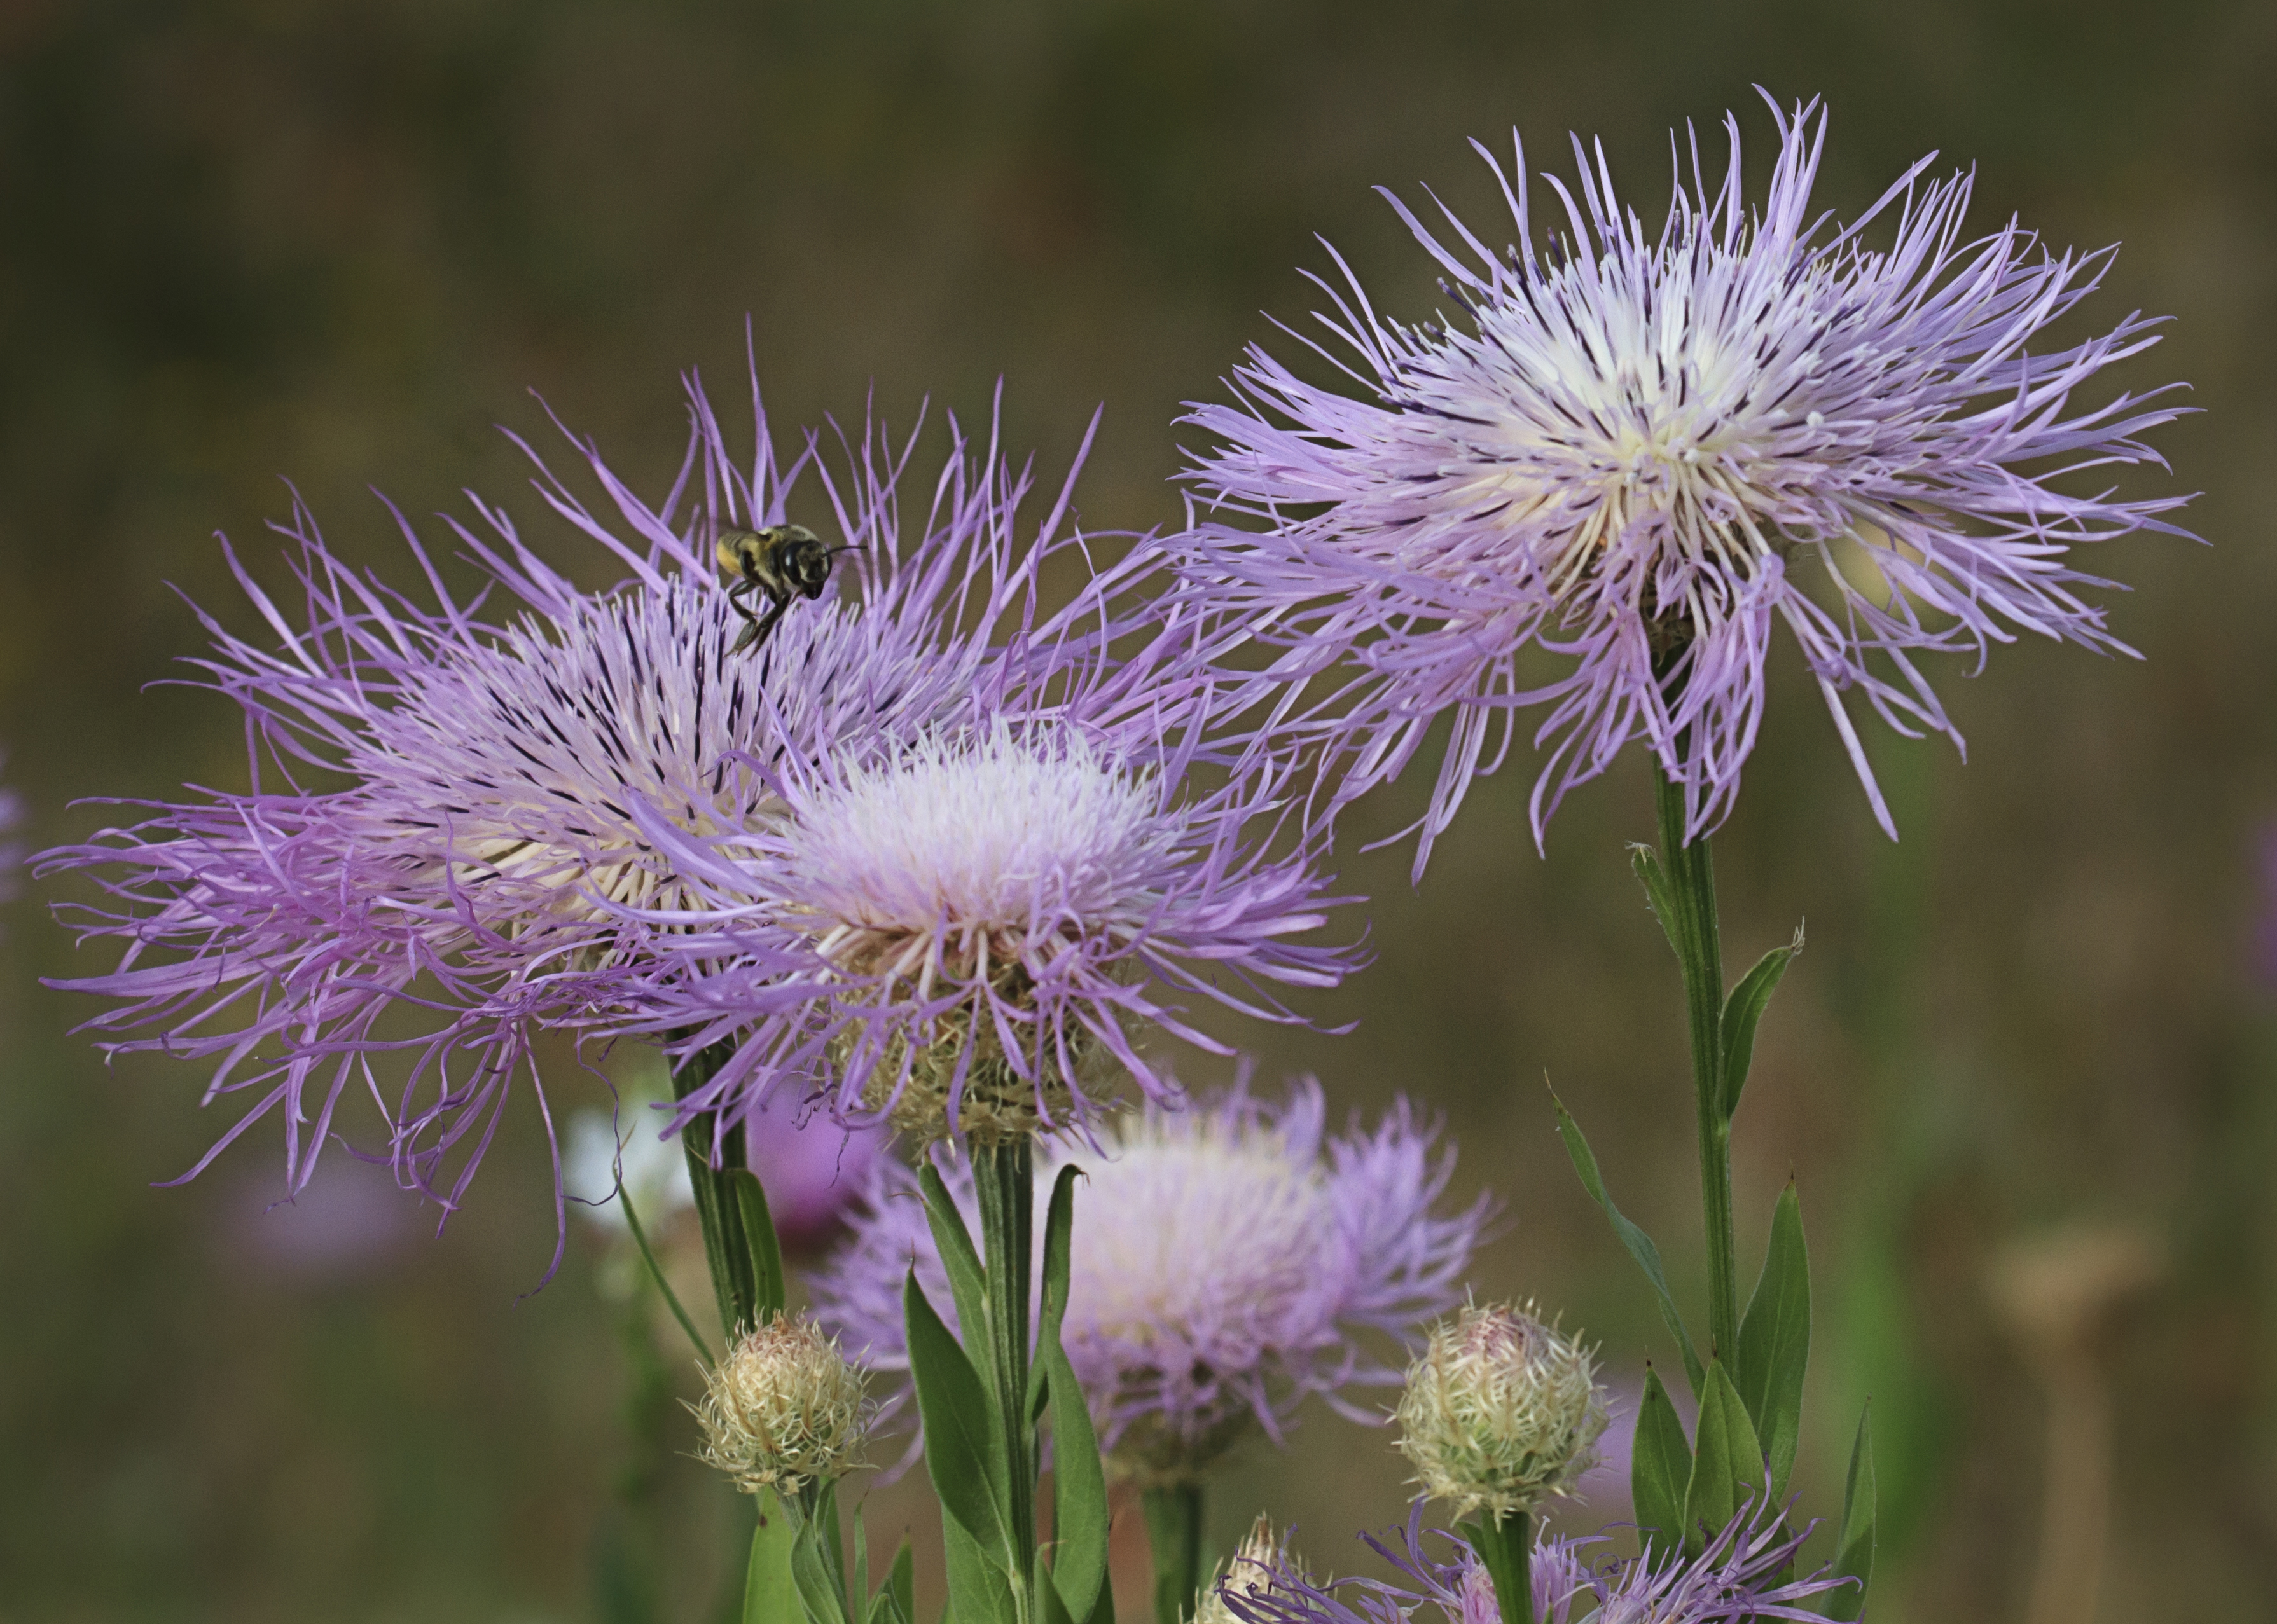
plant, flower, bloom, produce, botany, flora, wildflower, close up, bee, thistle, oklahoma, larrysmith, wichitamountains, americanstarthistle, macro photography, basketflowerthistle, flowering plant, daisy family, silybum, land plant, artichoke thistle